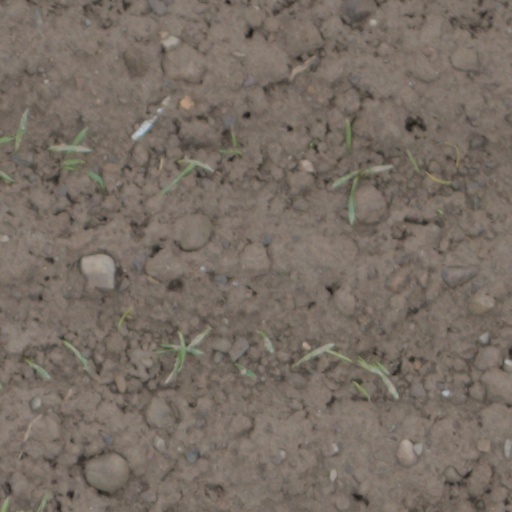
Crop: wheat